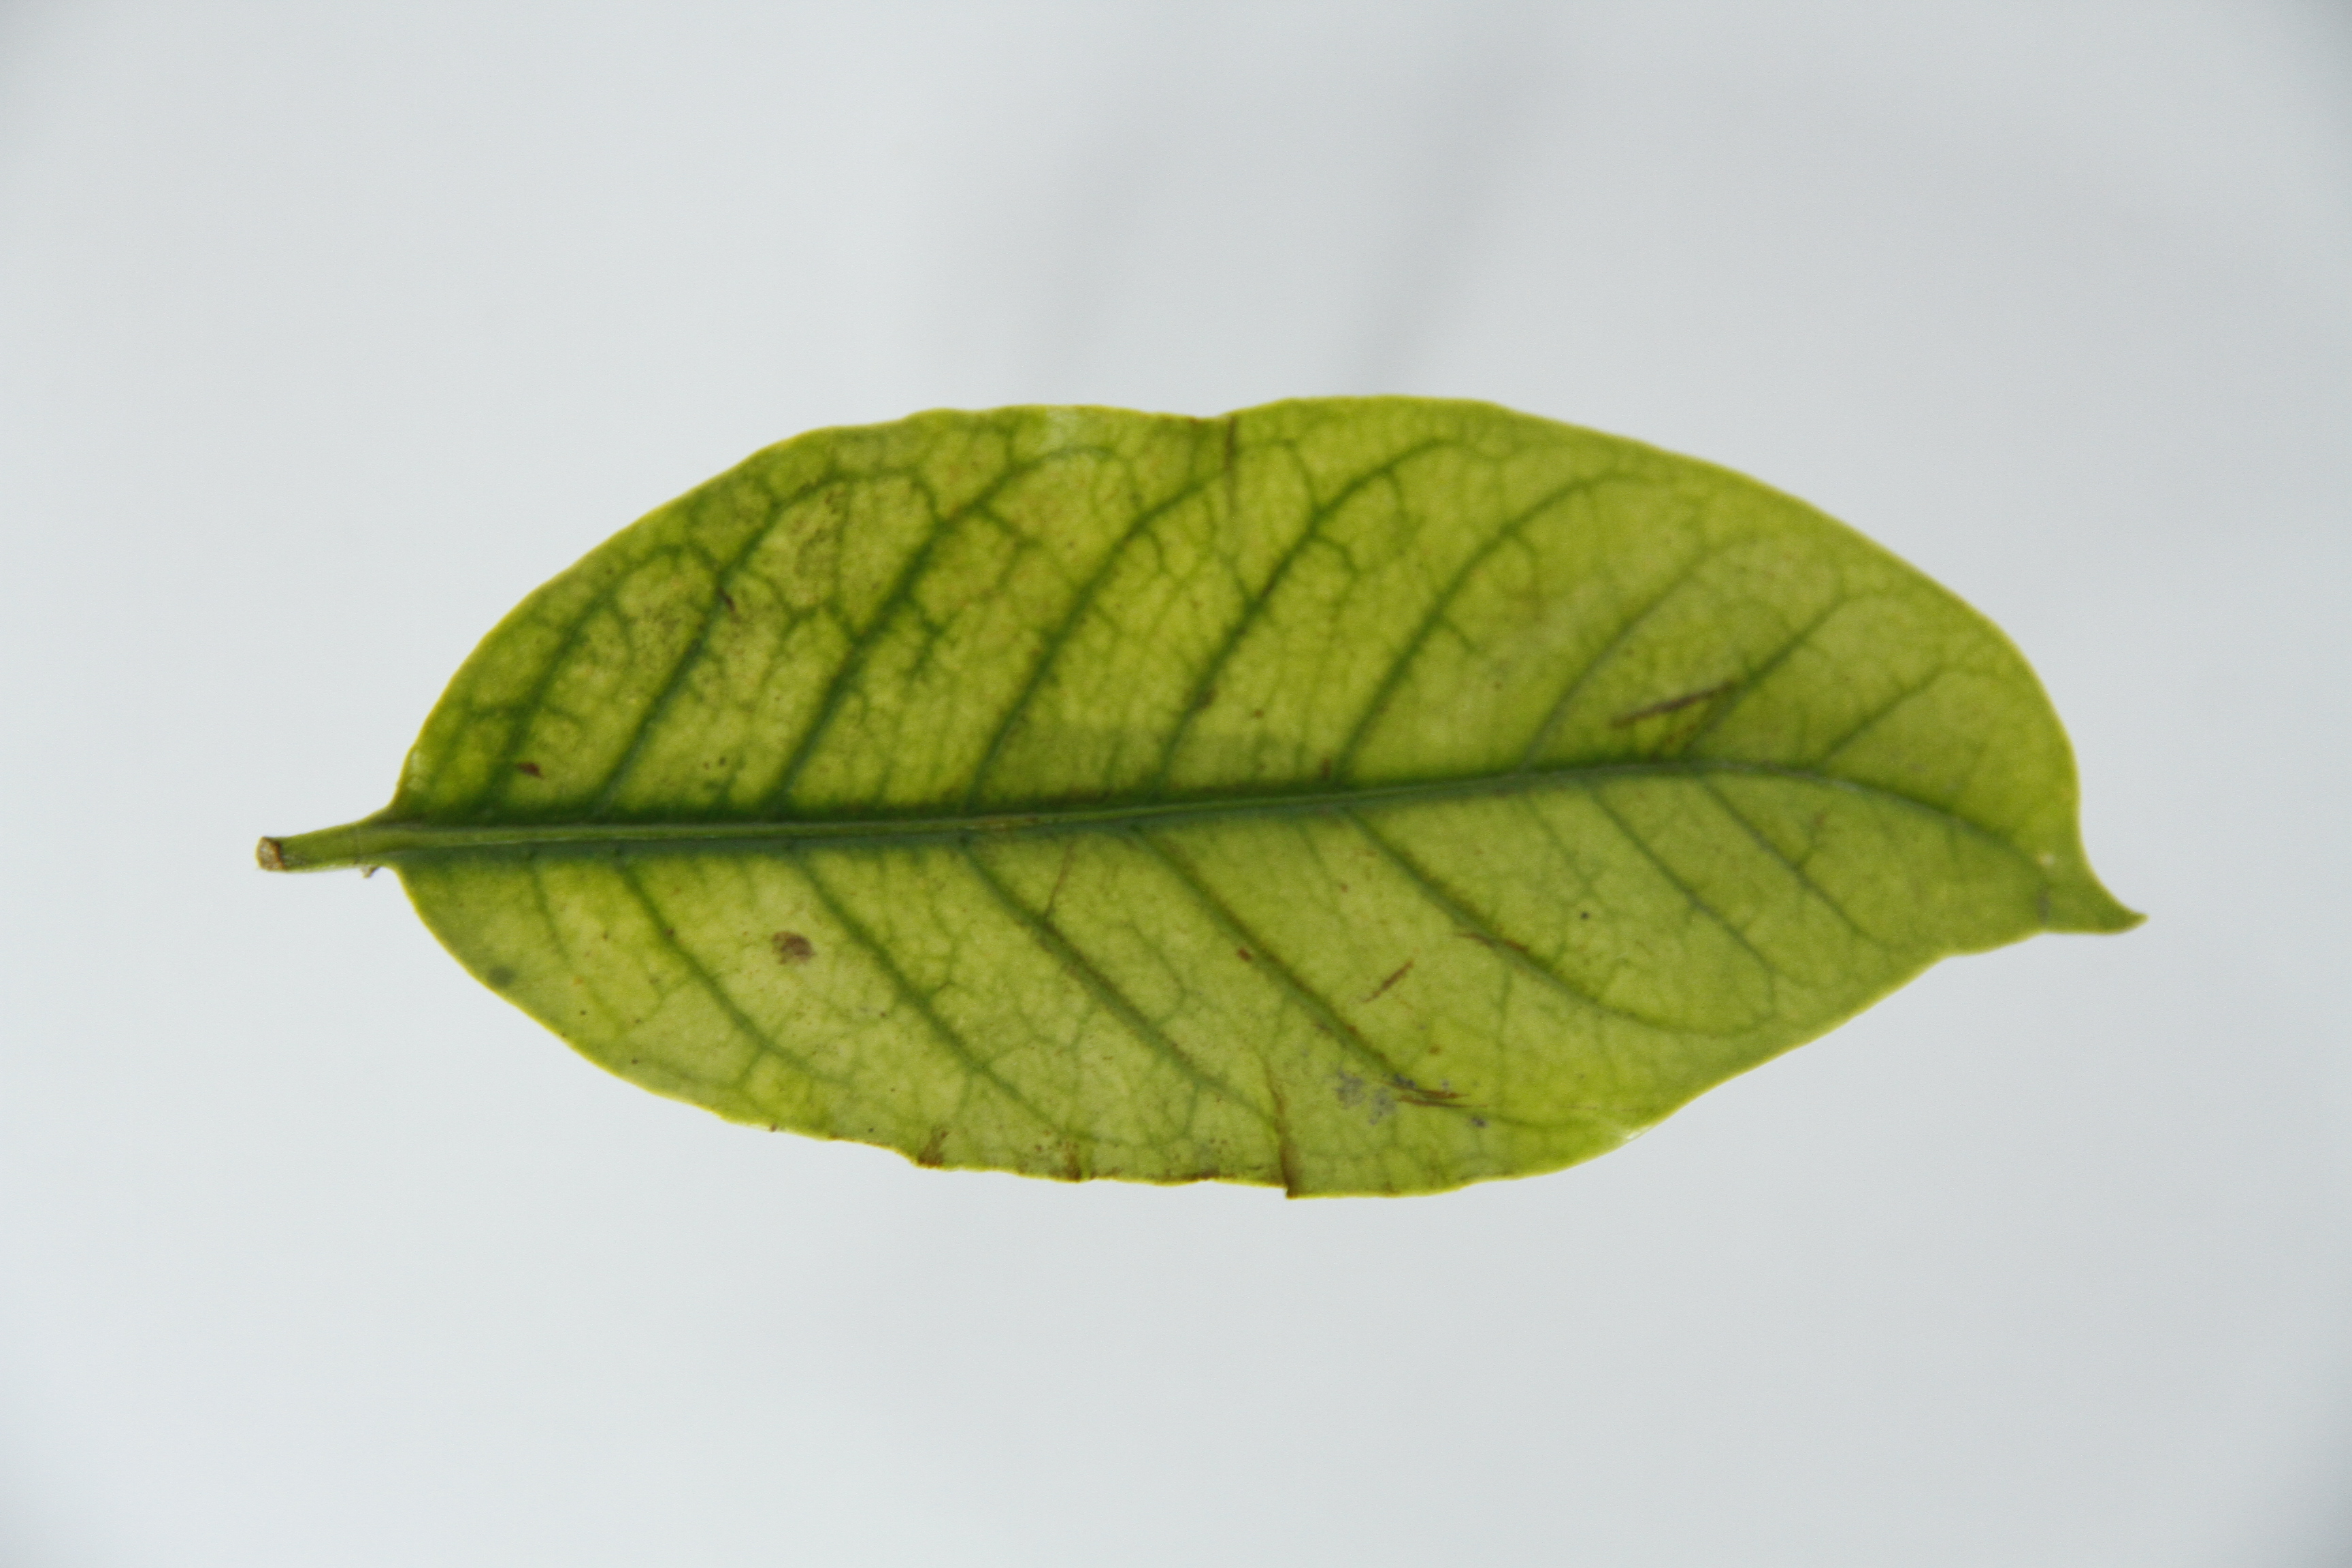
Label: manganese-Mn